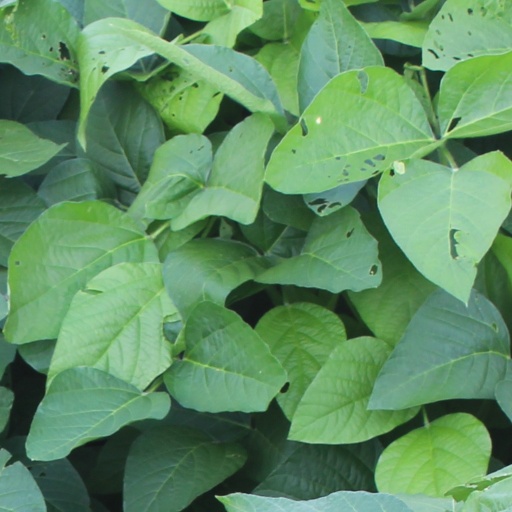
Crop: soybean